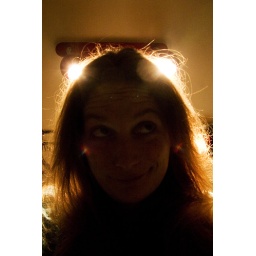
Shiny happy person with new light in her kitchen